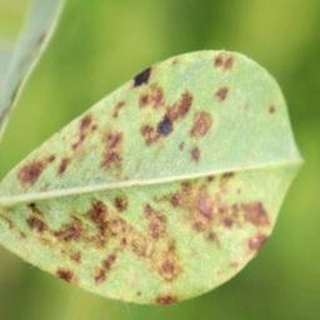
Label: groundnut_rust